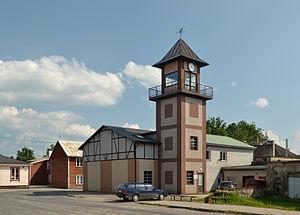
Abja-Paluoja est une petite Ville estonienne de la province de Viljandi, au sud du pays, près de la frontière lettone. Elle avait une population de 1 300 habitants au 1ᵉʳ janvier 2010. Elle est le chef-lieu administratif de la commune d'Abja.
La commune d'Abja ; est une ancienne municipalité rurale du sud de l'Estonie, située dans la province de Viljandi. Elle s'étend sur une surface de 290,21 km² et compte une population de 2 209 habitants. Elle est à la frontière avec la Lettonie.